W. Patrick Murphy

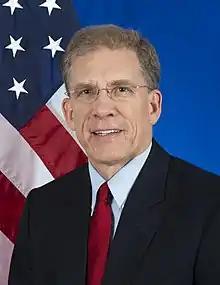

W. Patrick Murphy (born 1963) is a career U.S. diplomat. A Senior Foreign Service Officer, he served as the Principal Deputy Assistant Secretary of State for the Bureau of East Asian and Pacific Affairs from 2018 to 2019, fulfilling the duties of Acting Assistant Secretary, and Deputy Assistant Secretary of State for Southeast Asia and Multilateral Affairs, 2016–2018. He previously served as Chargé d'affaires and Deputy Chief of Mission in the Kingdoms of Thailand and Lesotho. He was nominated on January 16, 2019 to be Ambassador Extraordinary and Plenipotentiary of the United States of America to the Kingdom of Cambodia.